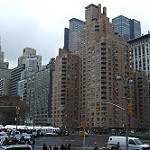
Scene: Outdoor